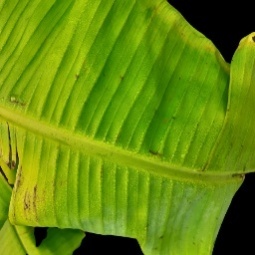
Label: Magnesium